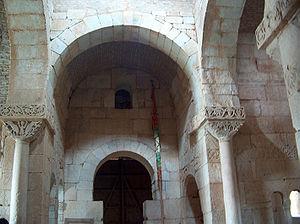
L’Hispanie est le nom donné par les Romains à la péninsule Ibérique. Depuis le XVᵉ siècle l’Hispanie est l’hôte des États modernes espagnol et portugais.
Le royaume wisigoth est un royaume germanique du haut Moyen Âge issu des grandes invasions et ayant existé de 418 à 720.